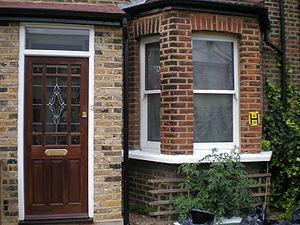
The Kinks est un groupe de rock britannique fondé en 1963 à Londres par les frères Ray et Dave Davies. Il est l'un des groupes majeurs de la British Invasion et reste considéré comme l'un des groupes les plus importants et influents des années 1960.